Archaeopteryx

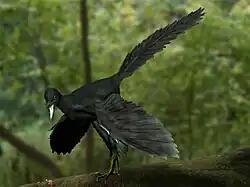
Artist's restoration illustrating one interpretation of Carney's study

Specimens of "Archaeopteryx" were most notable for their well-developed flight feathers. They were markedly asymmetrical and showed the structure of flight feathers in modern birds, with vanes given stability by a barb-barbule-barbicel arrangement. The tail feathers were less asymmetrical, again in line with the situation in modern birds and also had firm vanes. The thumb did not yet bear a separately movable tuft of stiff feathers.